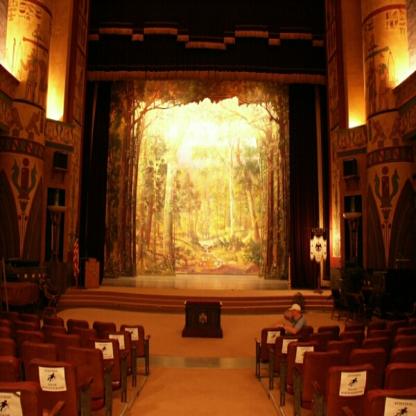
Scene: Indoor